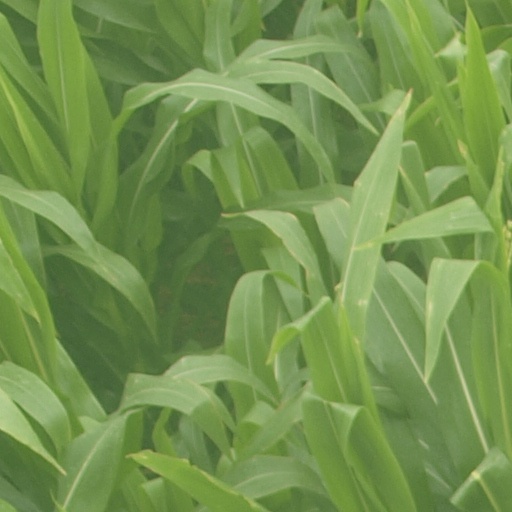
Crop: maize; corn